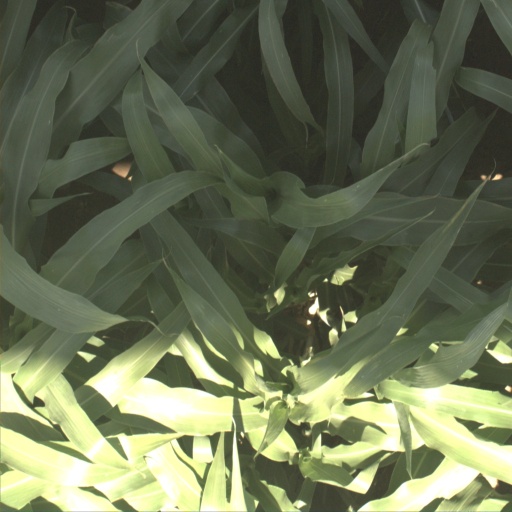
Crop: sorghum